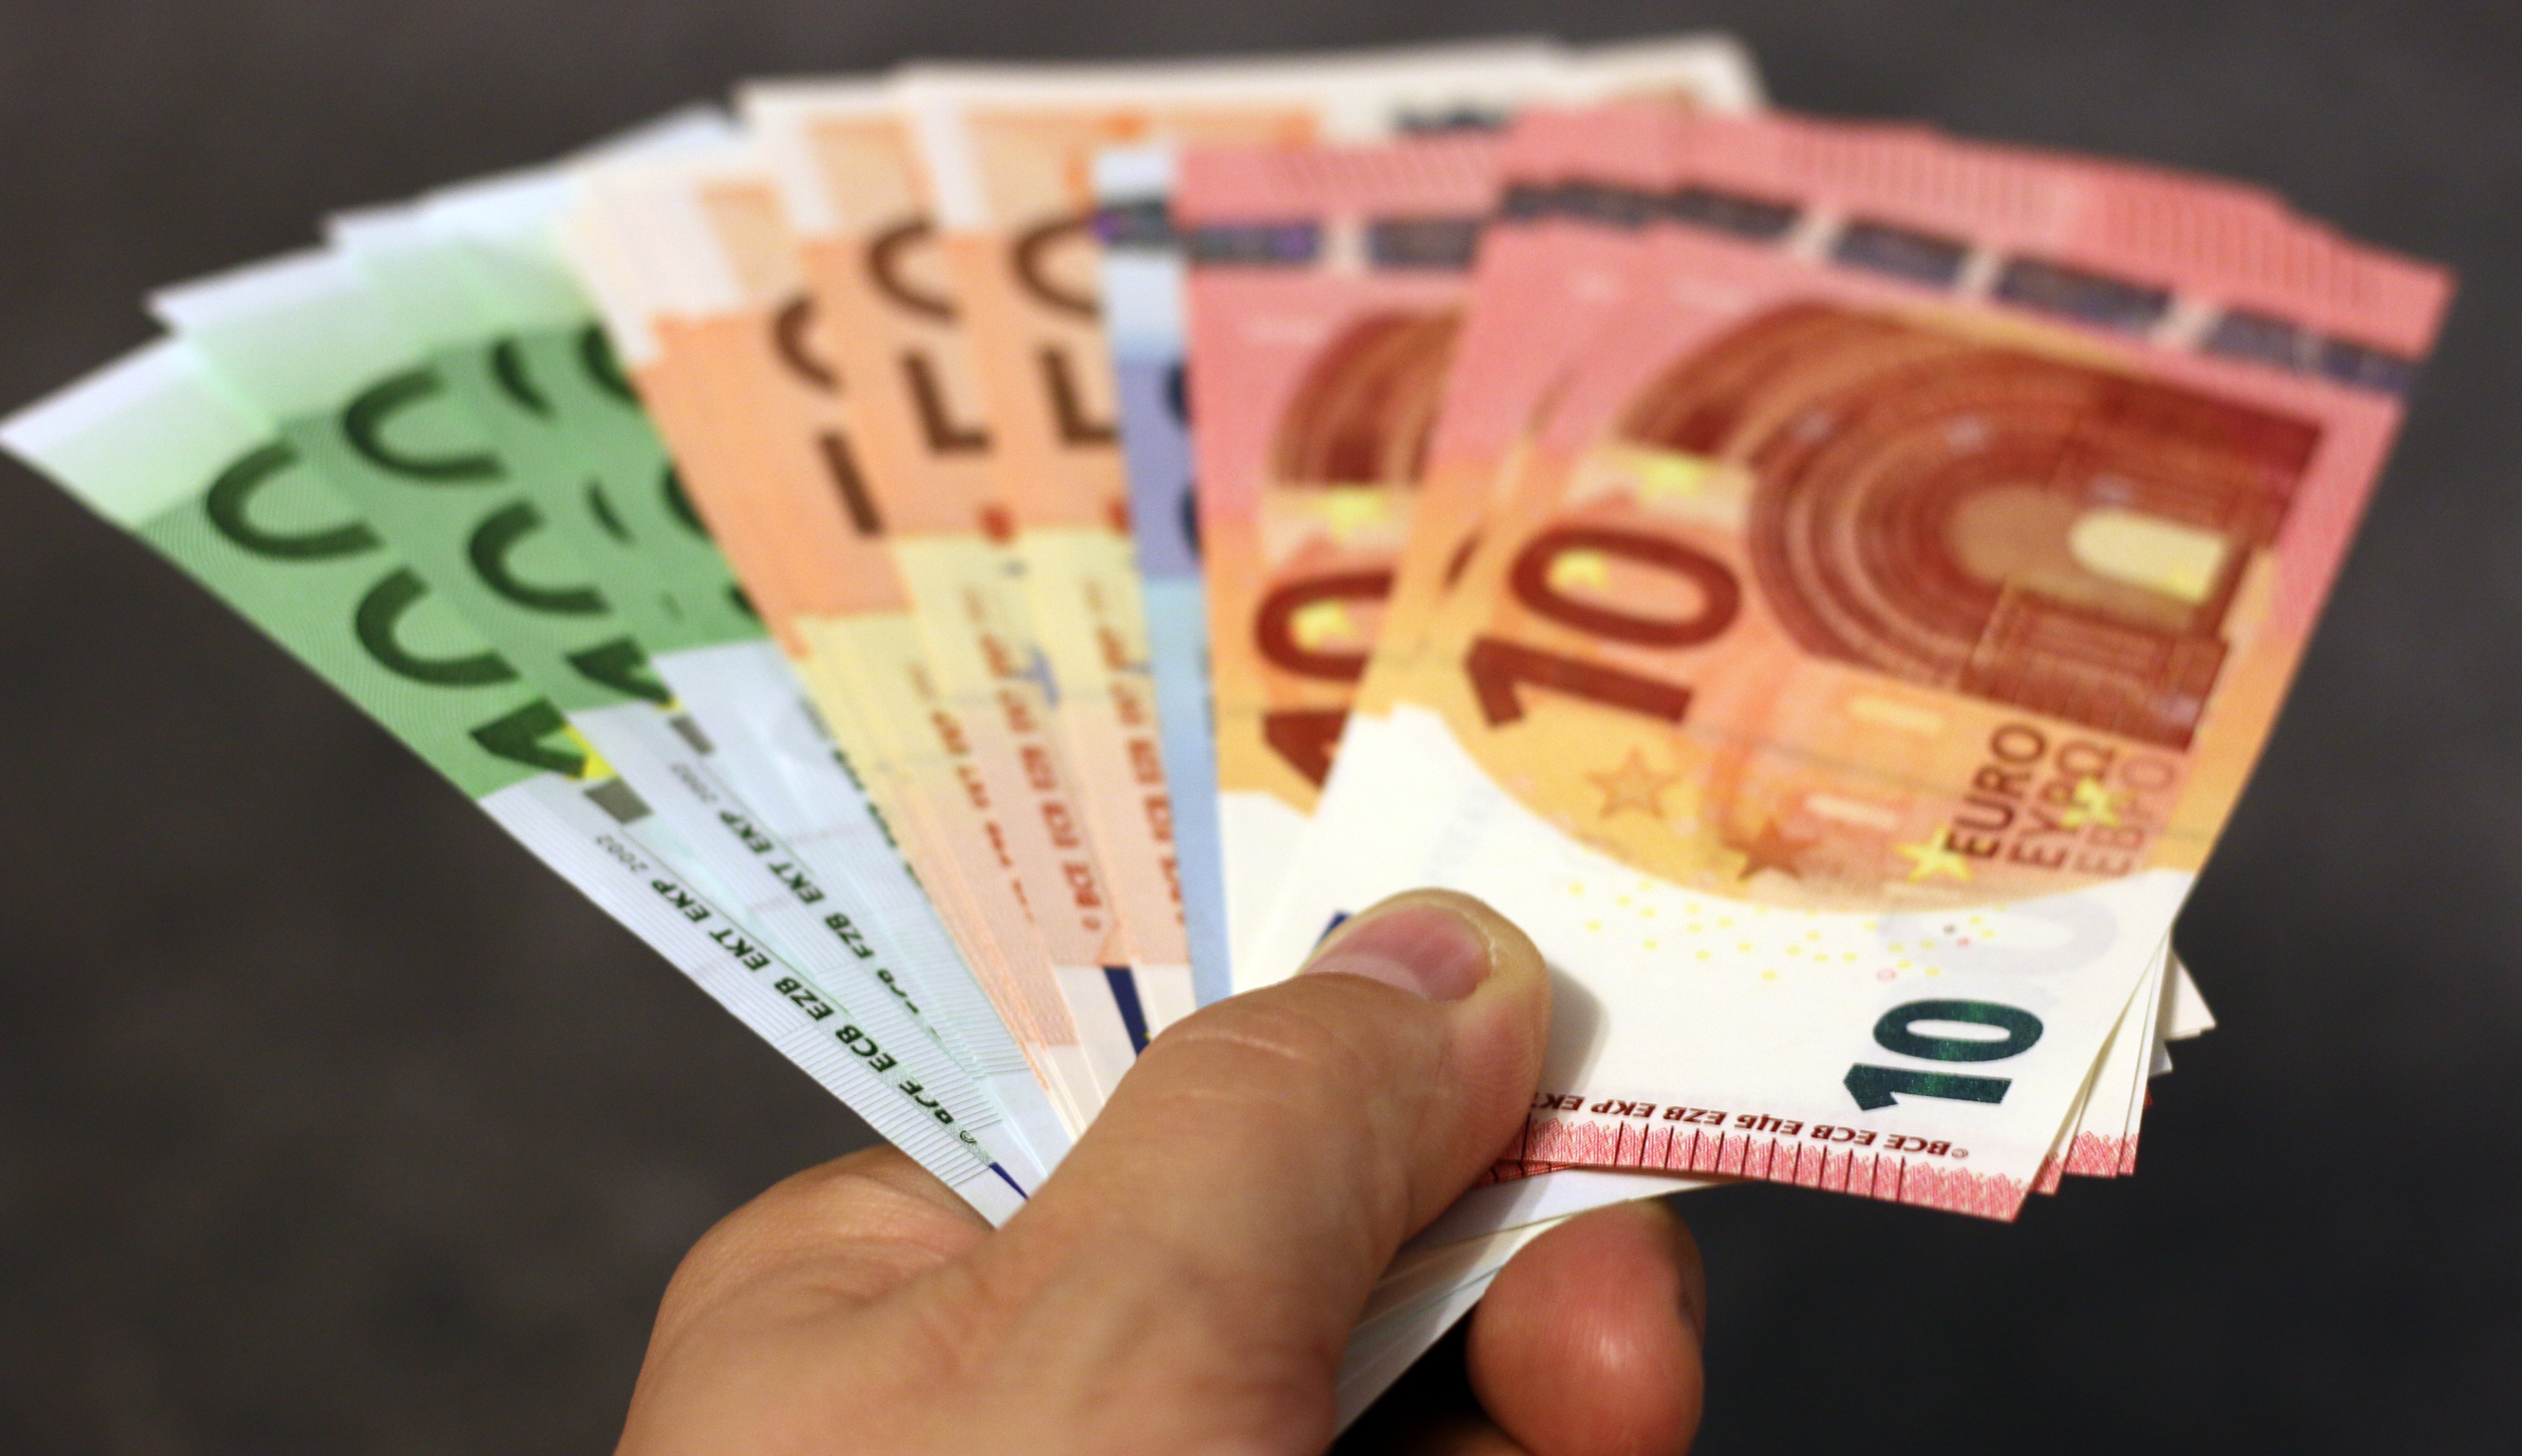
hand, money, business, stack, brand, cash, currency, euro, bill, economy, many, cash and cash equivalents, finance, funds, banknote, pay, bank note, paper money, financial world, 10 euro, 20 euro, 100 euro, 50 euro, hand over